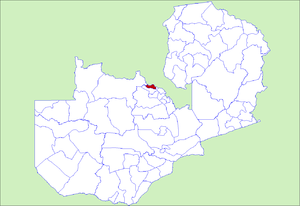
Le District de Chililabombwe est un district de Zambie, situé dans la province du Copperbelt. Sa capitale se situe à Chililabombwe. Selon le recensement zambien de 2000, le district a une population de 67 533 personnes. La ville est proche de la ville congolaise de Kasumbalesa, et du passage de frontière routier et ferroviaire avec le Katanga.